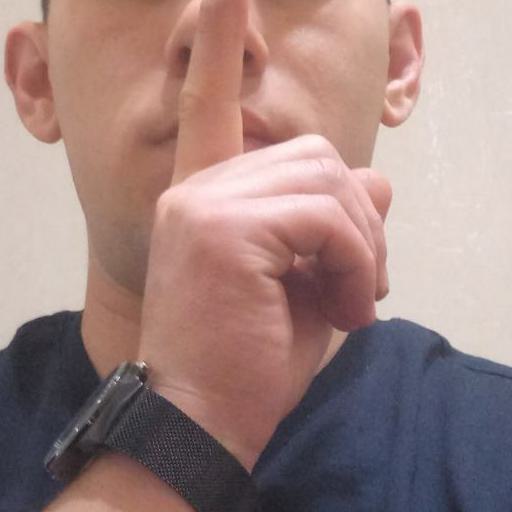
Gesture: mute